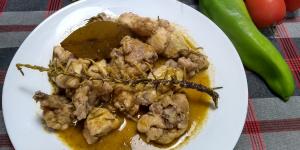
pollo a la pantoja